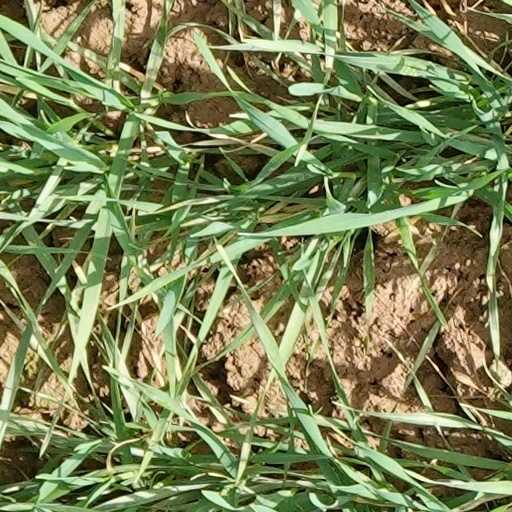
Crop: wheat